Swallow

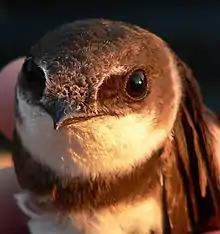
The bill of the sand martin is typical for the family, being short and wide.

Swallows have two in each eye, giving them sharp lateral and frontal vision to help track prey. They also have relatively long eyes, with their length almost equaling their width. The long eyes allow for an increase in visual acuity without competing with the brain for space inside of the head. The morphology of the eye in swallows is similar to that of a raptor.